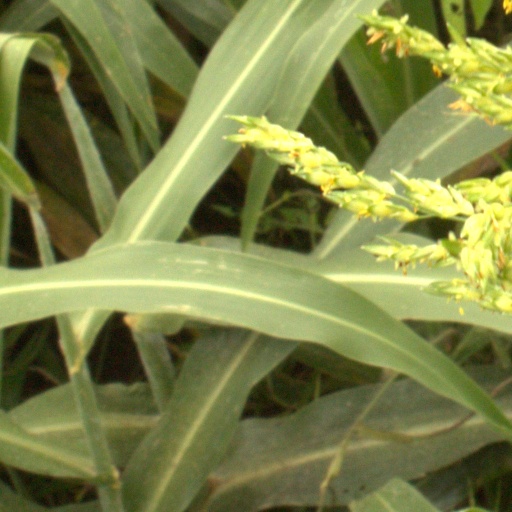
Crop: sorghum